Phyllis Love

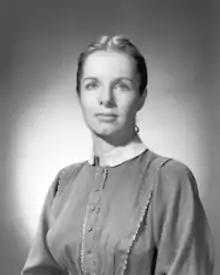
Still from "Friendly Persuasion" (1956)

Phyllis Ann Love (December 21, 1925 – October 30, 2011) was an American theater and television actress.